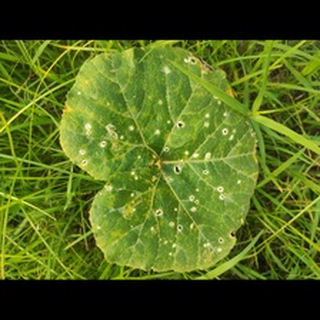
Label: pumpkin_powdery_mildew